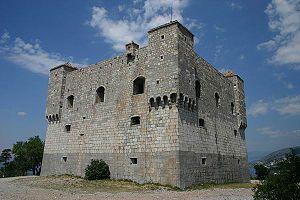
Les Alpes dinariques ou Dinarides sont un massif montagneux des Balkans occidentaux qui doivent leur nom au mont Dinara. Elles s'élèvent entre la plaine de Pannonie au nord-est et la mer Adriatique au sud-ouest, en plusieurs chaînes montagneuses orientées principalement selon un axe nord-ouest/sud-est, de la Slovénie au nord de l'Albanie où culmine leur plus haut sommet, à 2 692 mètres d'altitude : le Maja Jezercë. Elles couvrent au total six pays reconnus internationalement, auxquels peut s'ajouter le Kosovo. La plus grande ville est Sarajevo, capitale de la Bosnie-Herzégovine. Trois climats distincts influencent le massif : méditerranéen à l'ouest, montagnard au centre, où le relief est le plus élevé, et continental à l'est.
Les Uscoques étaient des pirates croates installés en Adriatique aux XVIᵉ et XVIIᵉ siècles. Basés à Senj dans la baie de Kvarner, ils étaient constitués par des populations chrétiennes de Bosnie ayant fui l'avance des Turcs sur la côte de Dalmatie.